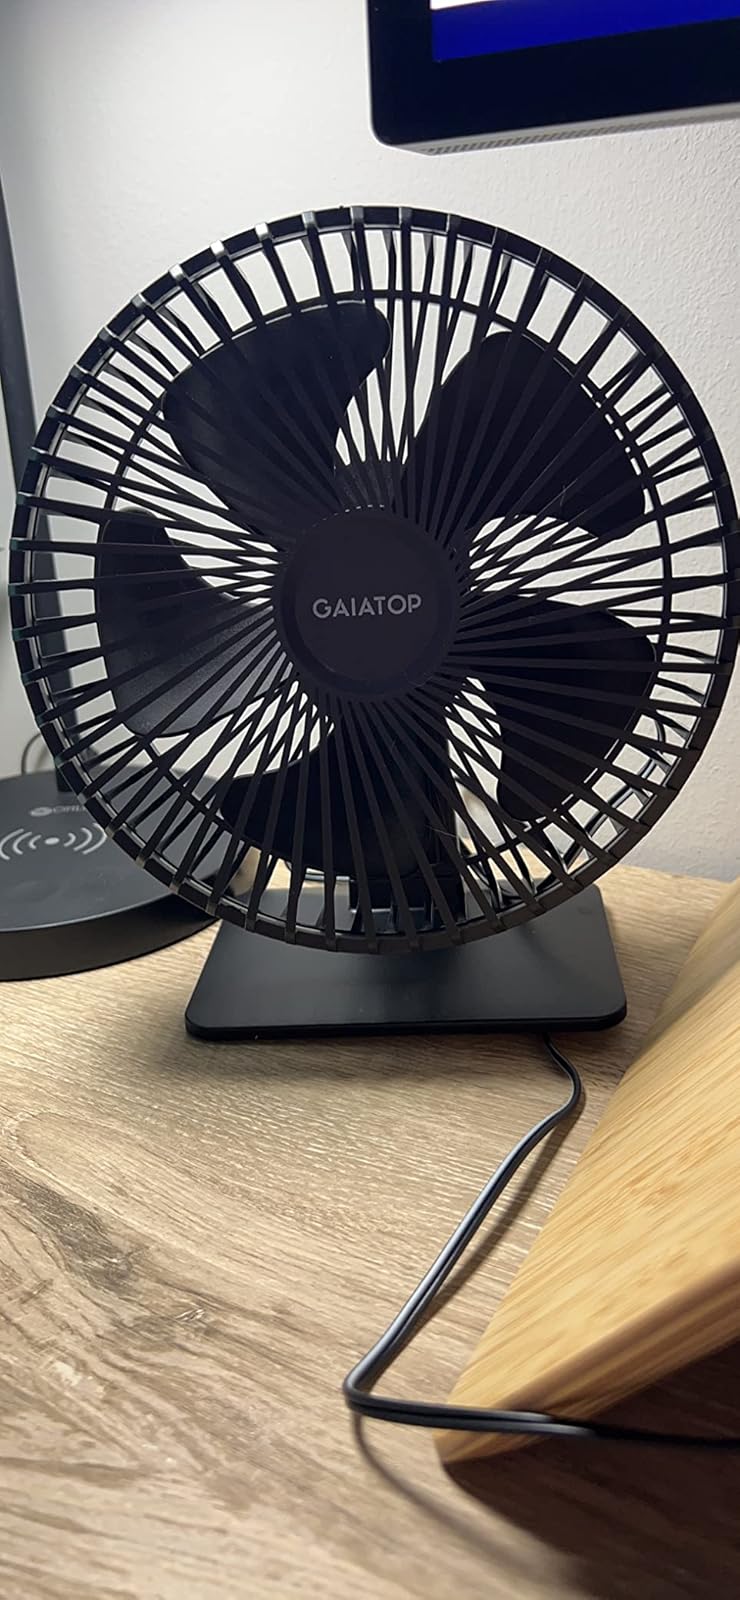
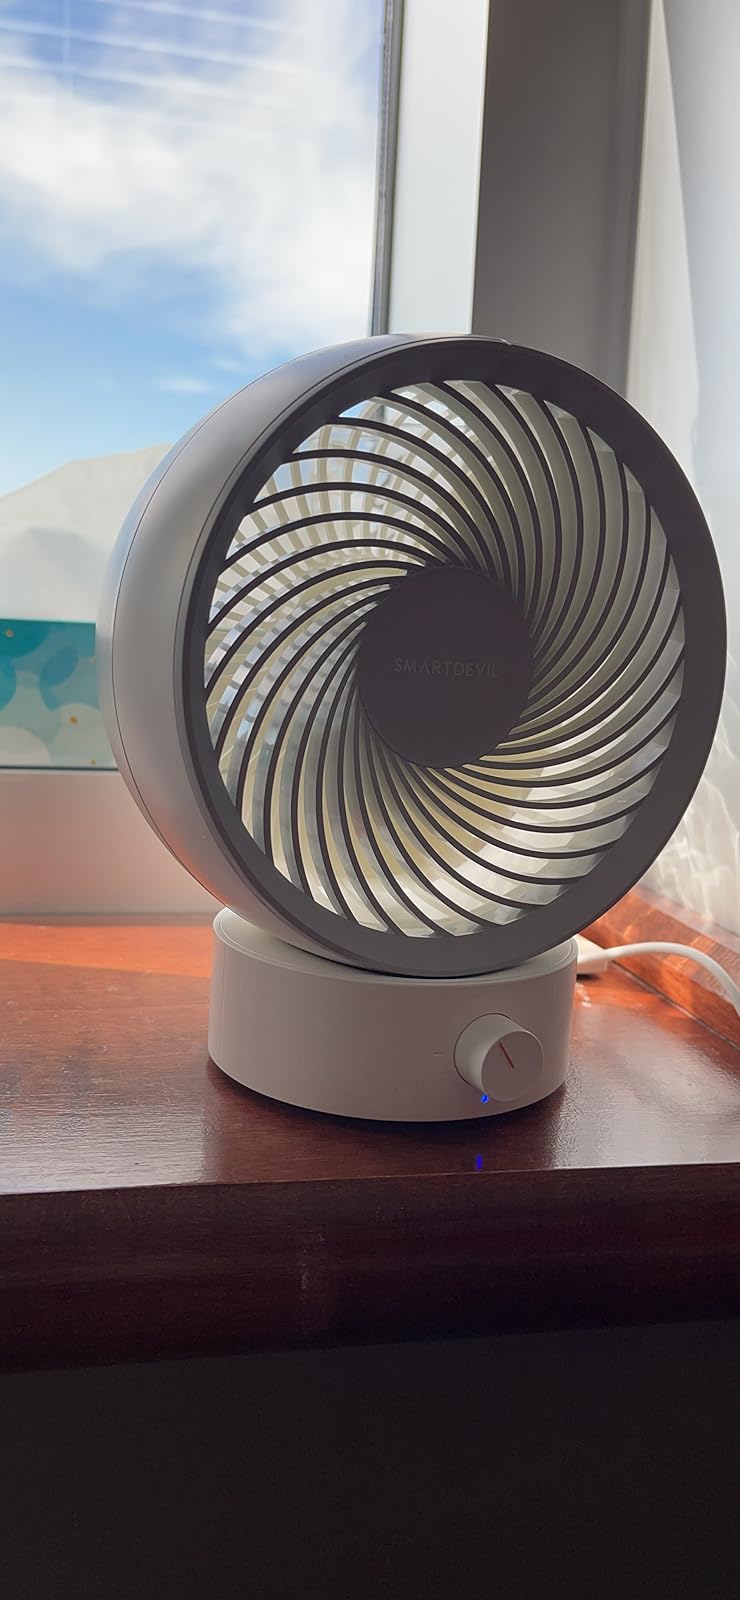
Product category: fan
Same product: no